South West Yorkshire Partnership NHS Foundation Trust

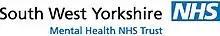
The logo of the now-defunct South West Yorkshire Mental Health NHS Trust.

The trust was formed in 2002 when mental health services in the southern half of West Yorkshire were re-organised and brought together the service provisions from the districts of Calderdale, Kirklees and Wakefield. The Trust was originally called South West Yorkshire Mental Health NHS Trust (SWYMHT) with the headquarters based at Fieldhead Hospital in Wakefield. The new trust inherited a large estate from the previous three predecessor Trusts such as the Sycamores Community Unit for the Elderly in Ossett; Poplars Community Unit for the Elderly in Hemsworth; Enfield Down in Honley; The Dales Unit and Lyndhurst in Halifax; the Priestley Unit and 8 Fox View in Dewsbury; Wells House in Sowerby Bridge and Castleford, Normanton and District Hospital.